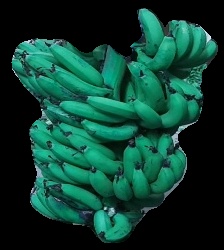
Variety: pachbale
Grade: grade3